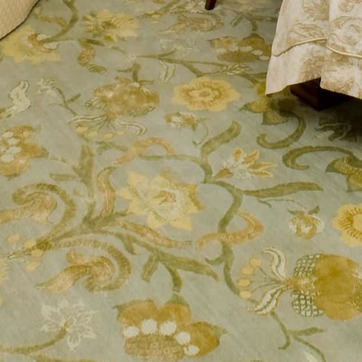
Material: carpet